Lewes

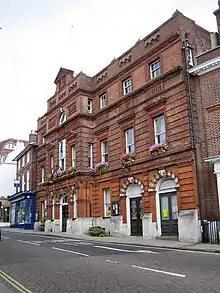
Lewes Town Hall

There are three tiers of local government covering Lewes, at parish (town), district and county level: Lewes Town Council, Lewes District Council and East Sussex County Council. The town council is based at Lewes Town Hall on the High Street. The county council has its headquarters at County Hall on St Anne's Crescent in the town, which is also used by Lewes District Council as its meeting place.